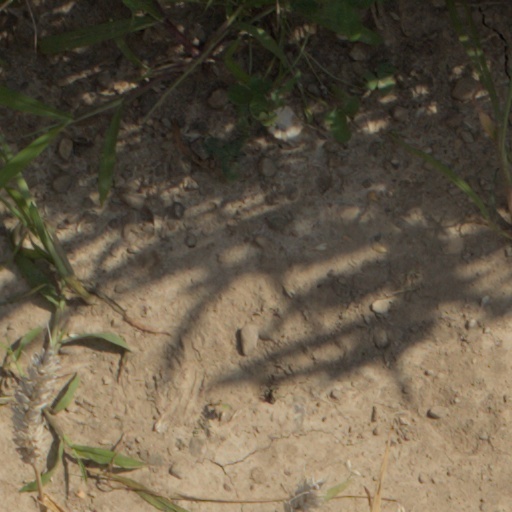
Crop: wheat